Yuliya Gippenreyter

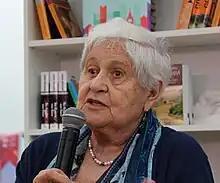
Gippenreyter in 2015

Julia Gippenreiter (Russian:Ю́лия Бори́совна Гиппенре́йтер; born 25 March 1930, in Moscow) is a modern Russian psychologist, a specialist in experimental psychology, psychophysiology, family therapy and neuro-linguistic programming.